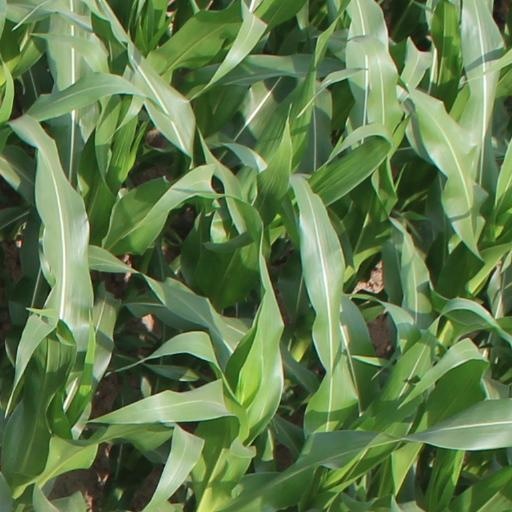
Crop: maize; corn